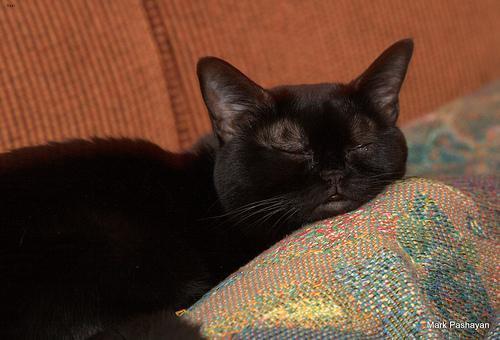
Bombay